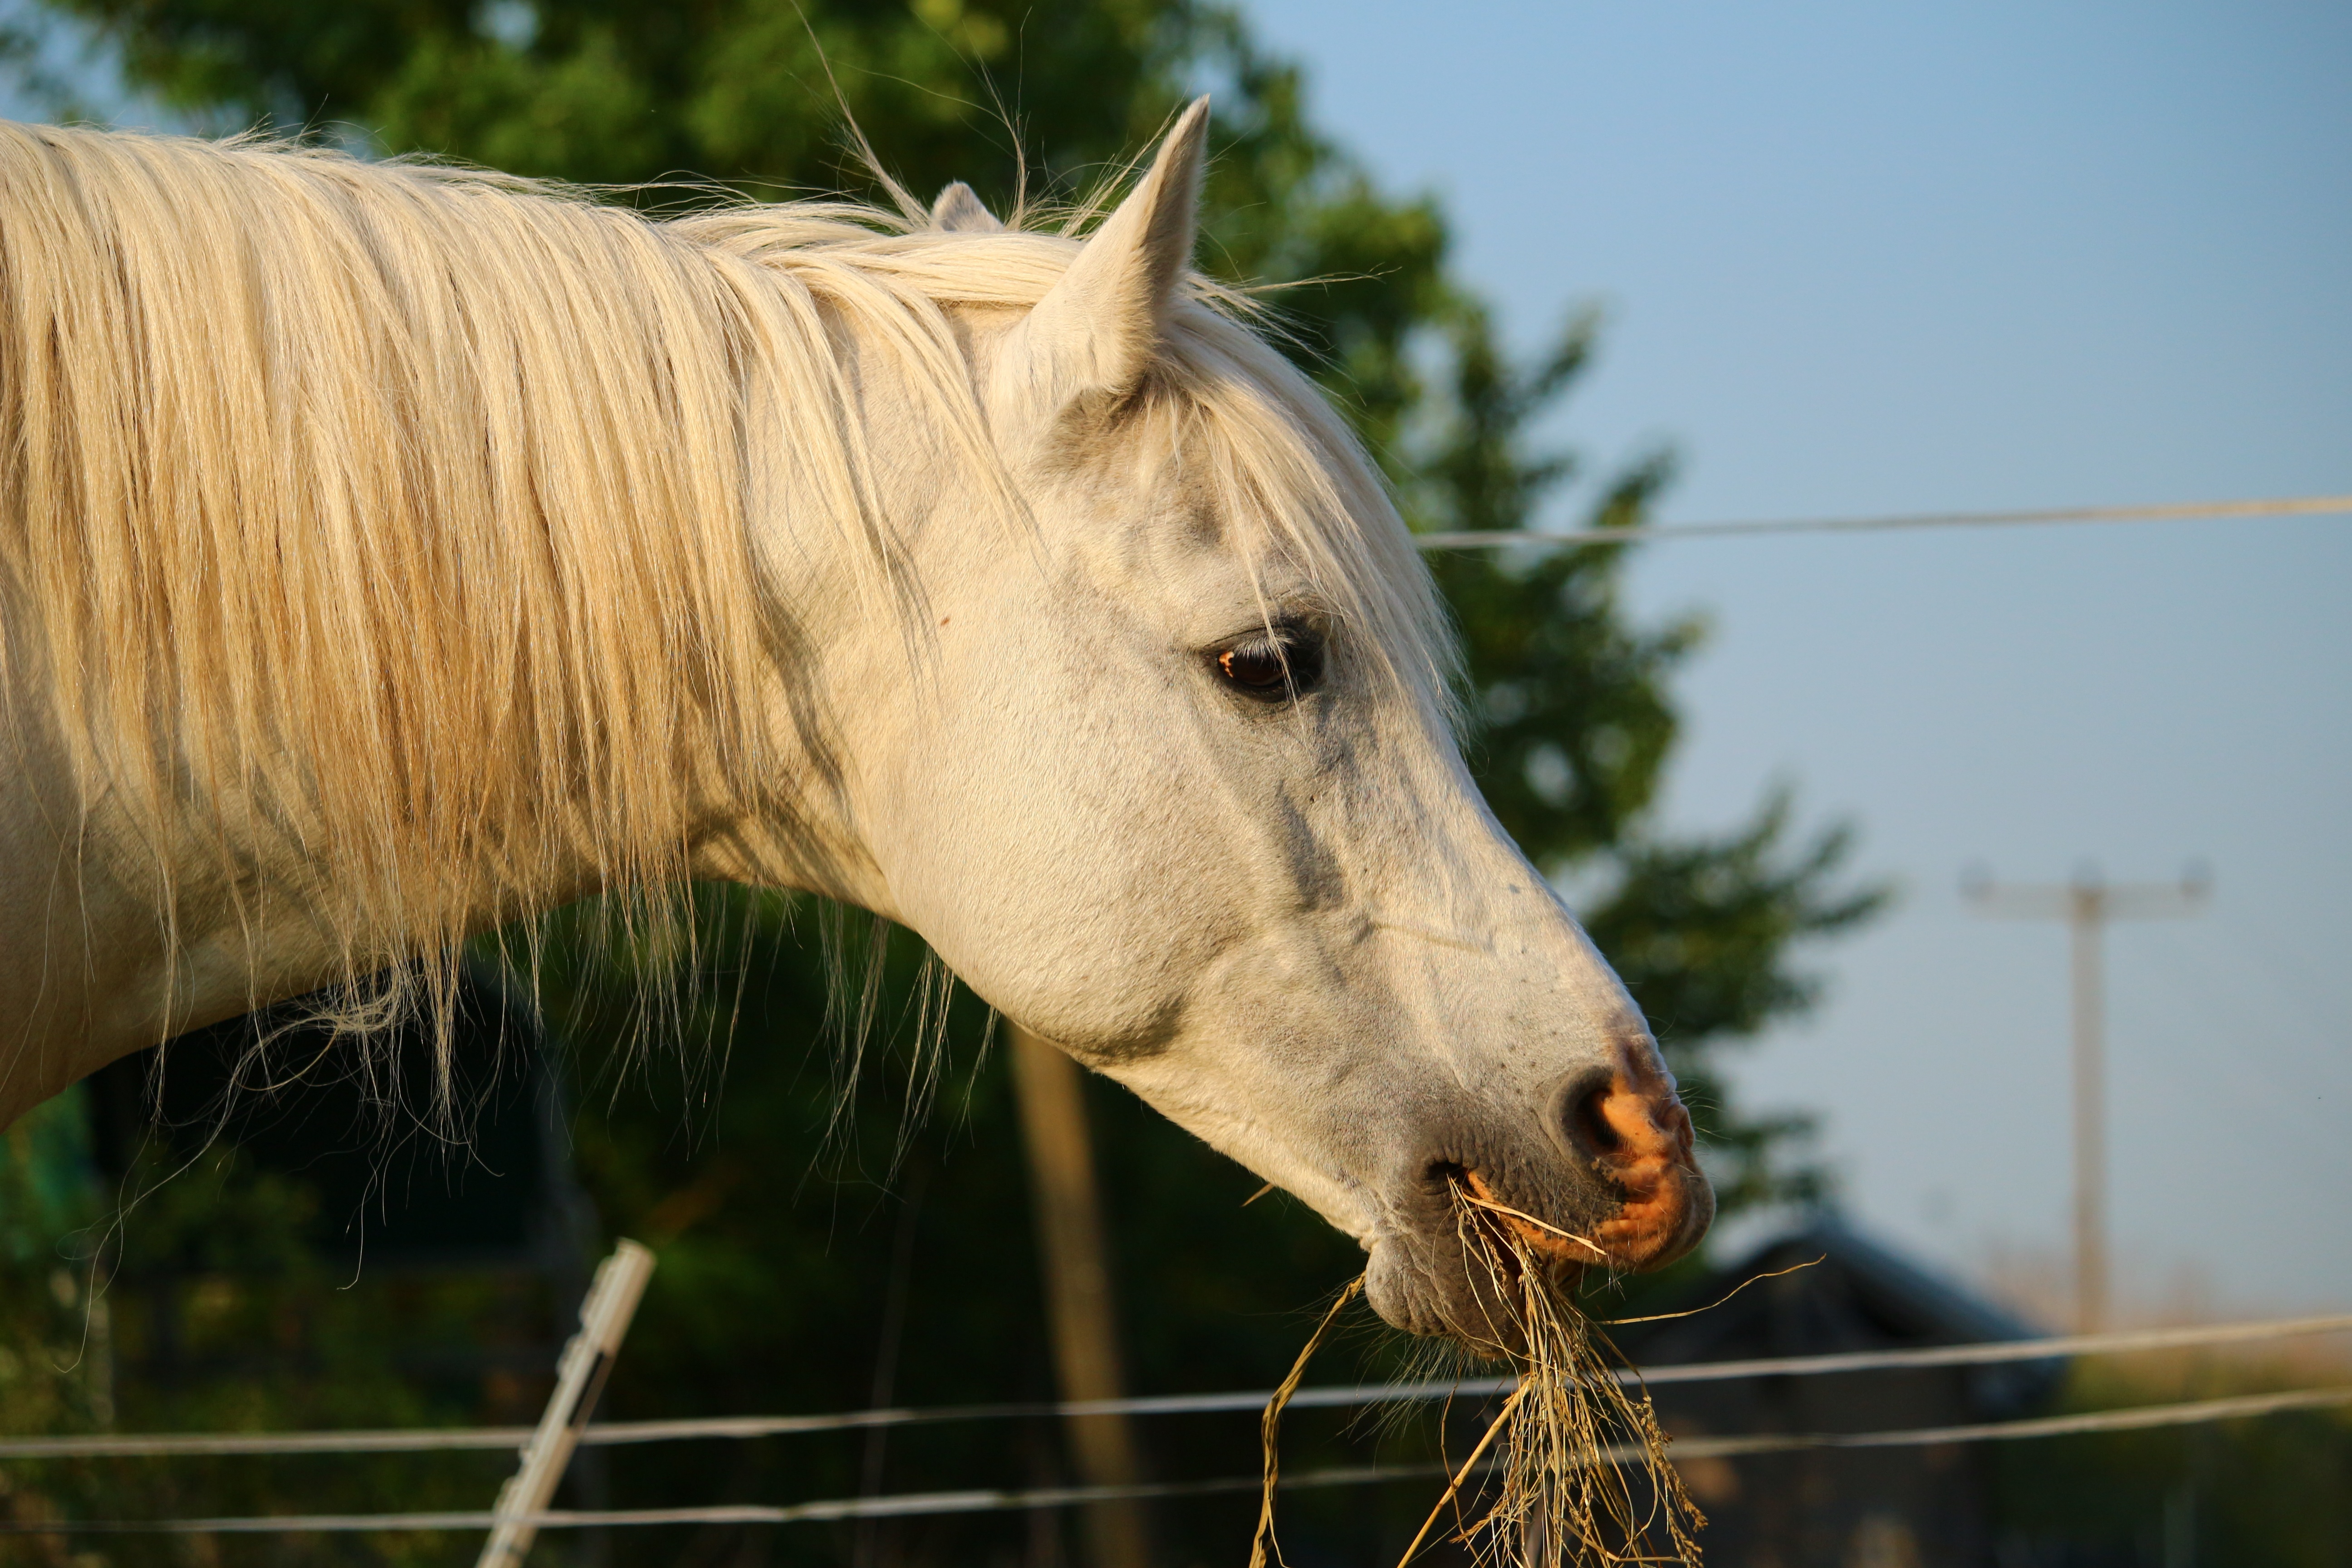
flower, horse, mammal, stallion, mane, fauna, close up, vertebrate, mare, mold, horse head, thoroughbred arabian, white horse, horse like mammal, mustang horse